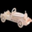
Label: automobile